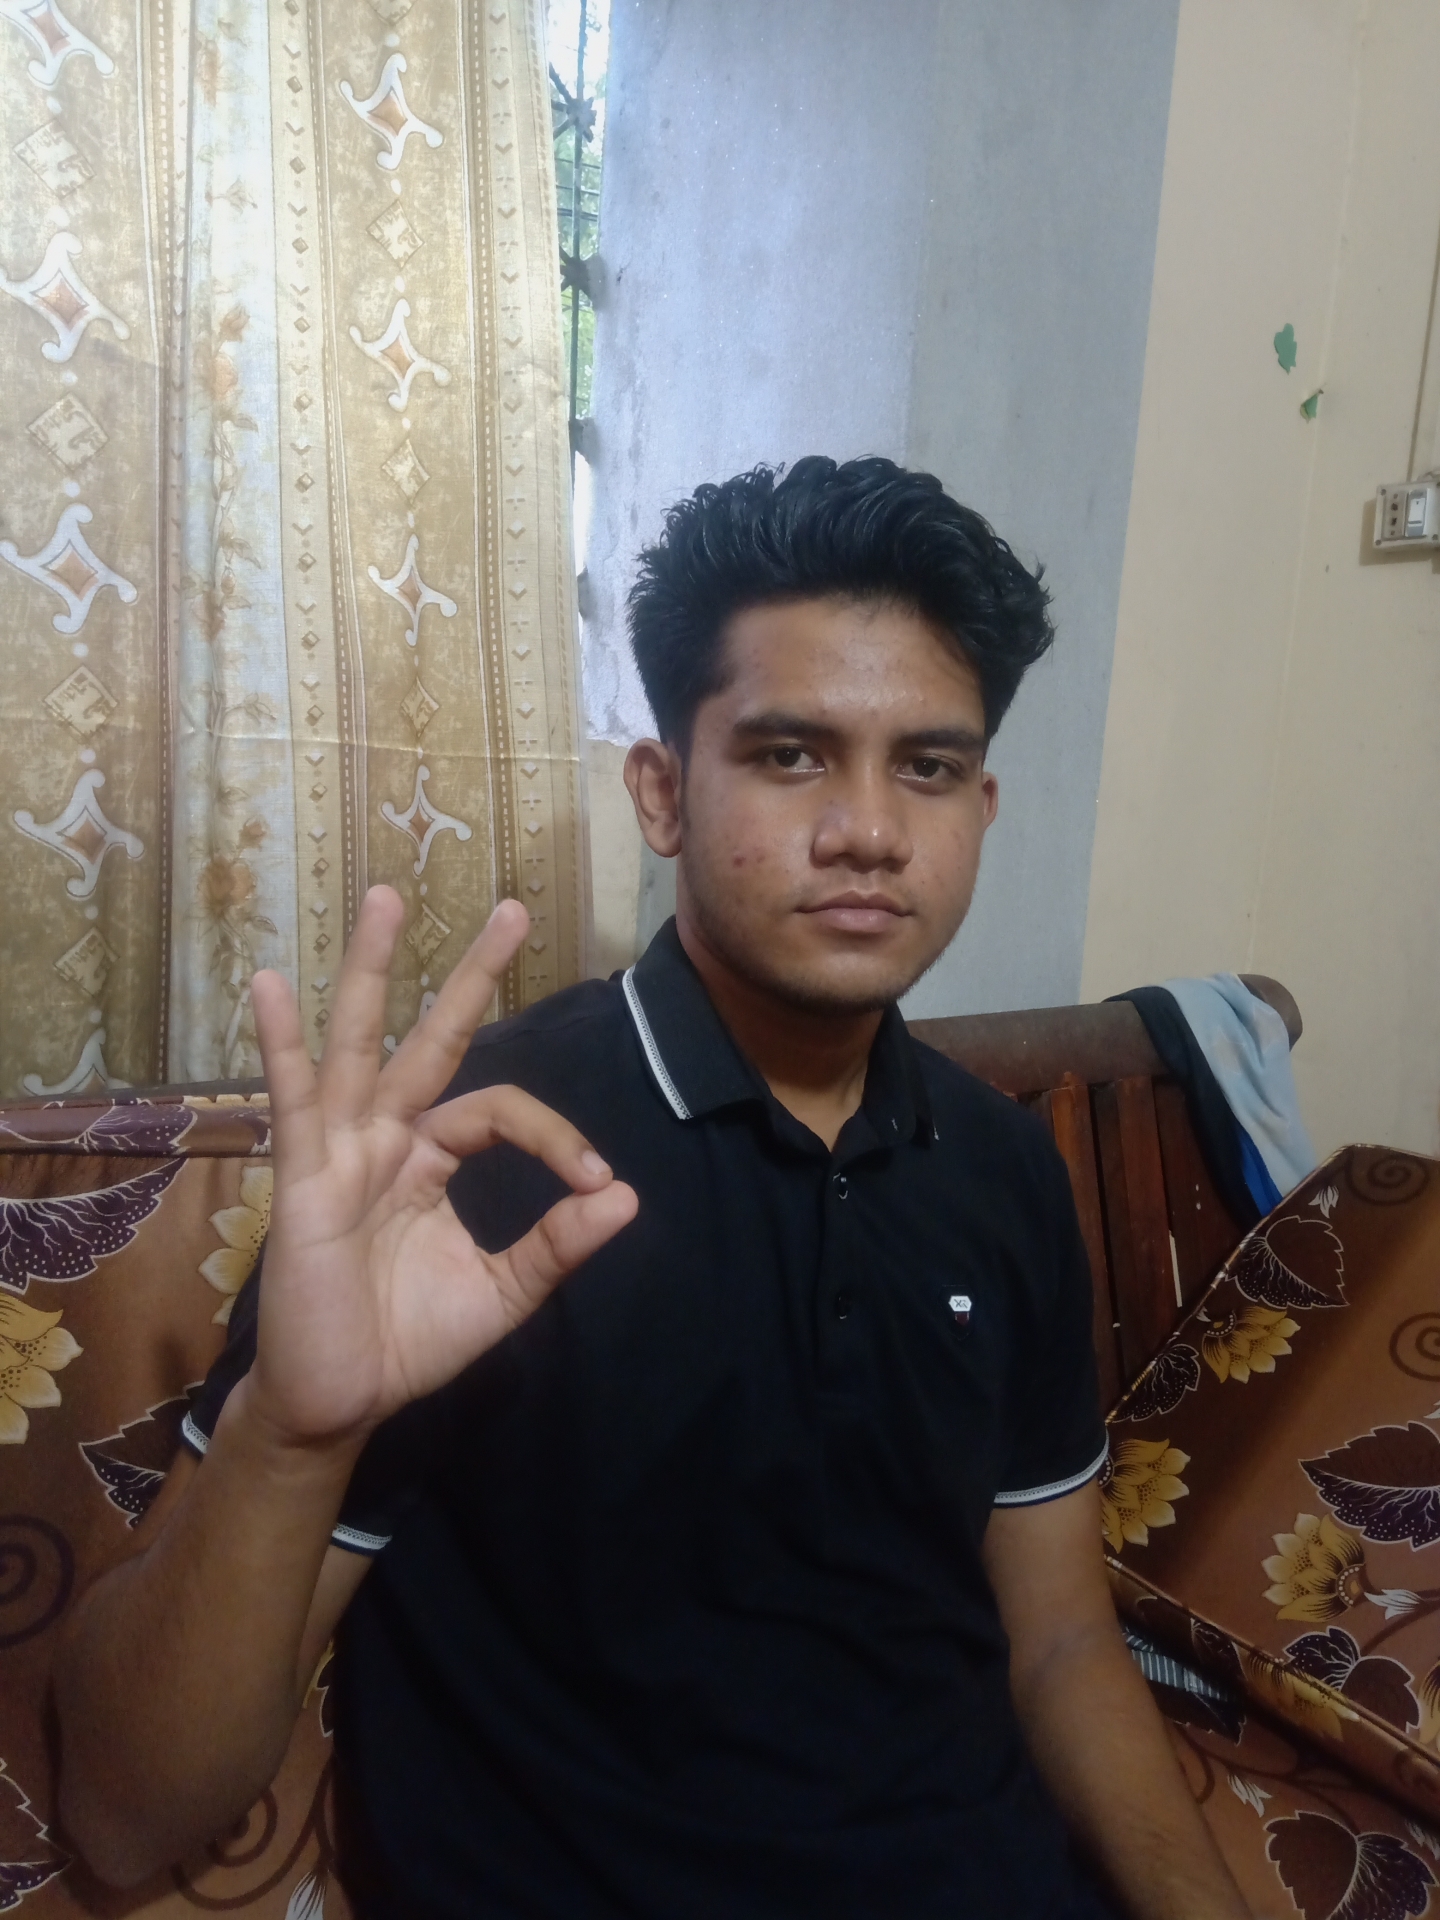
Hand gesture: ok